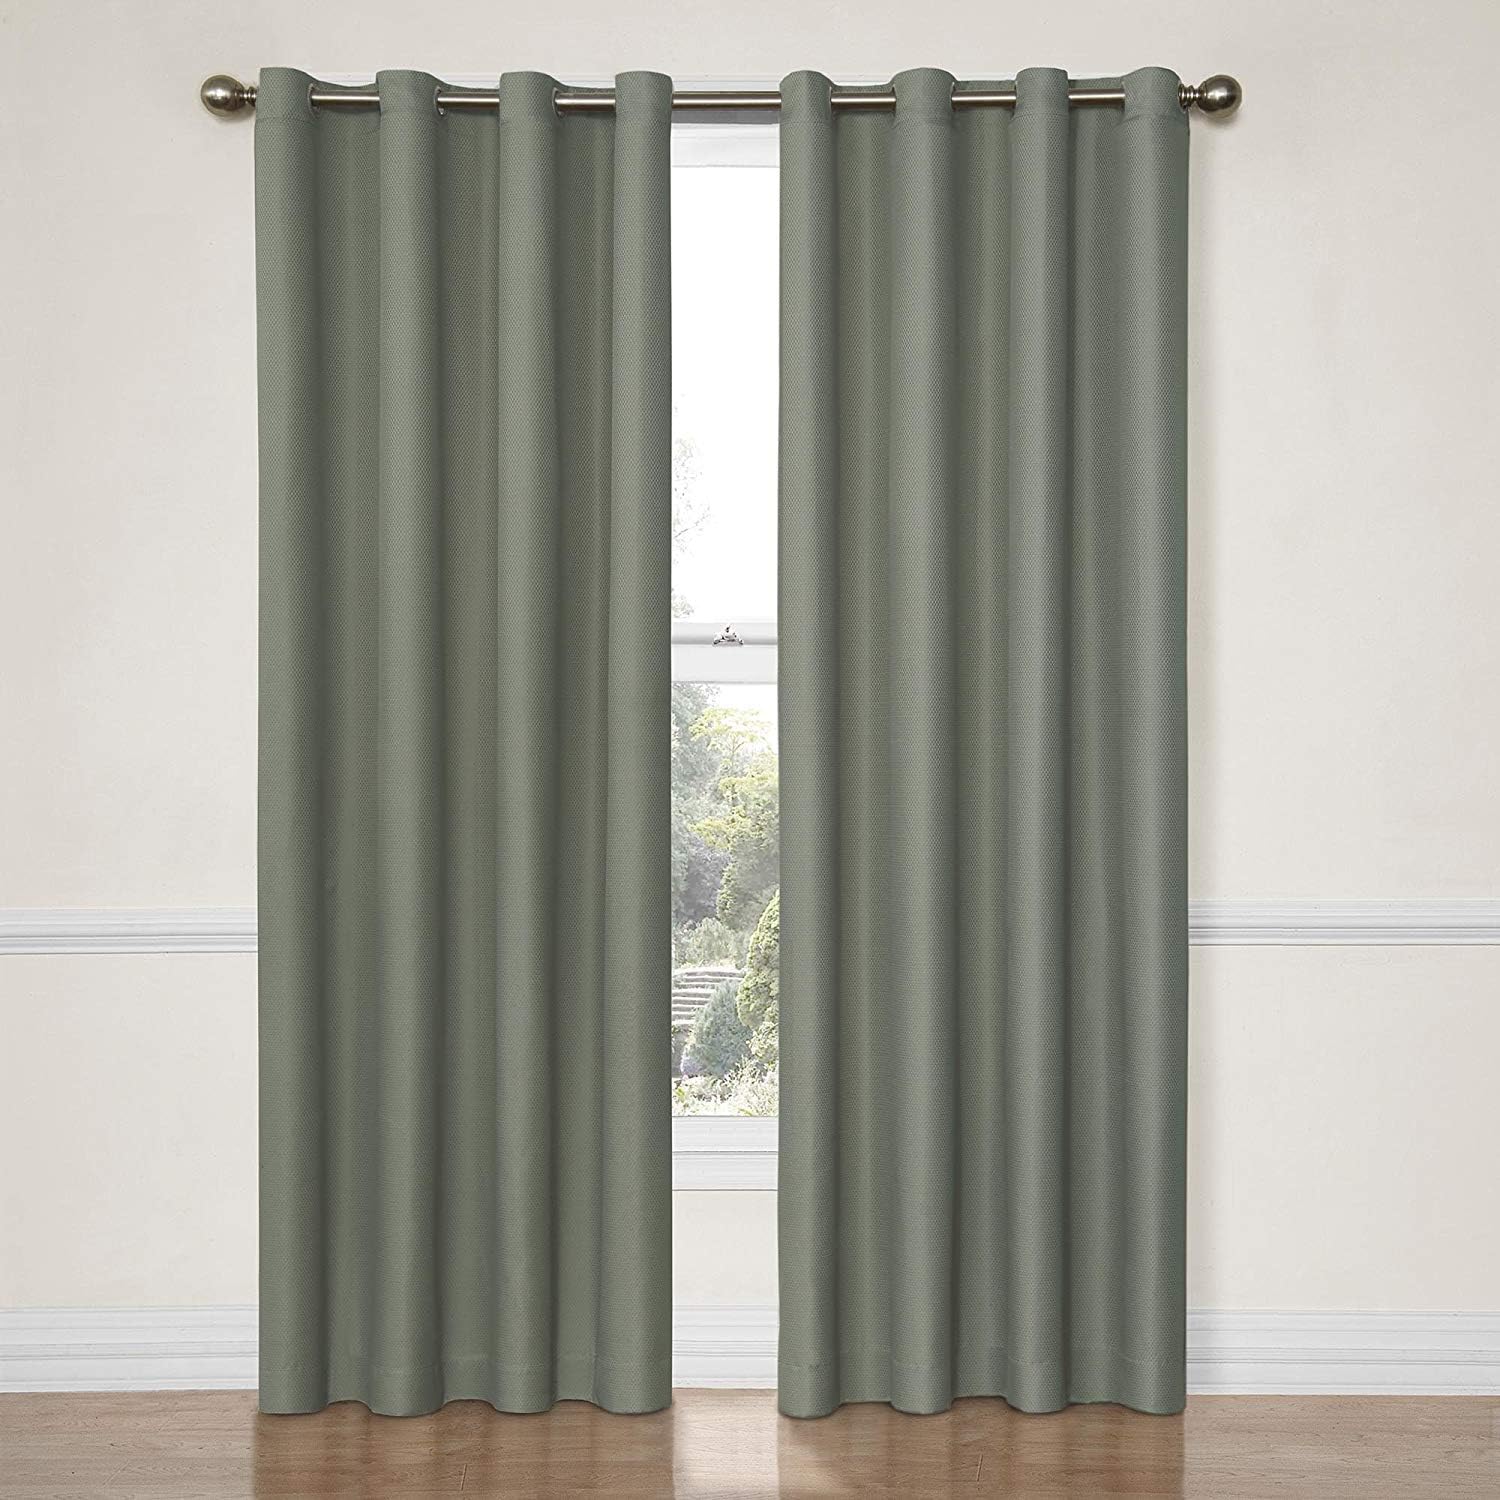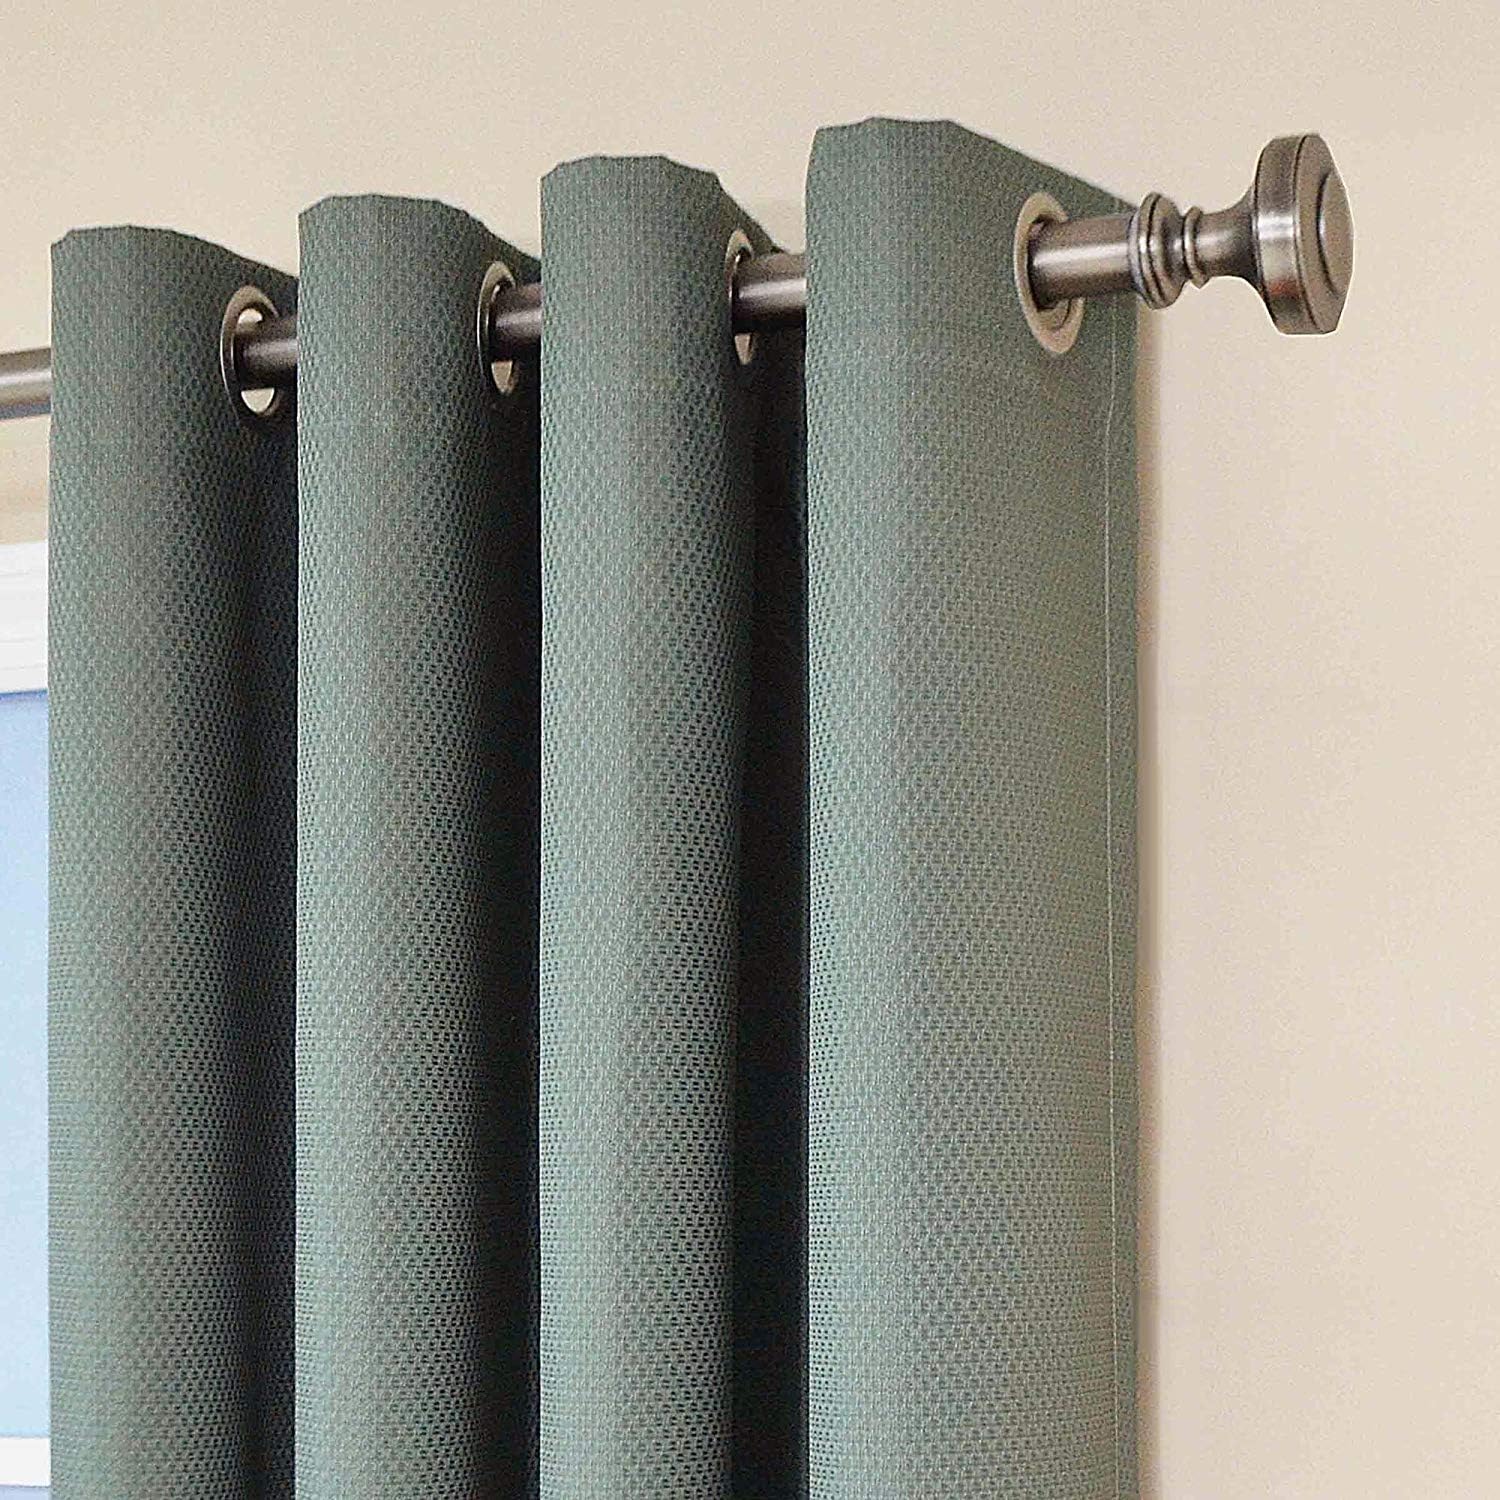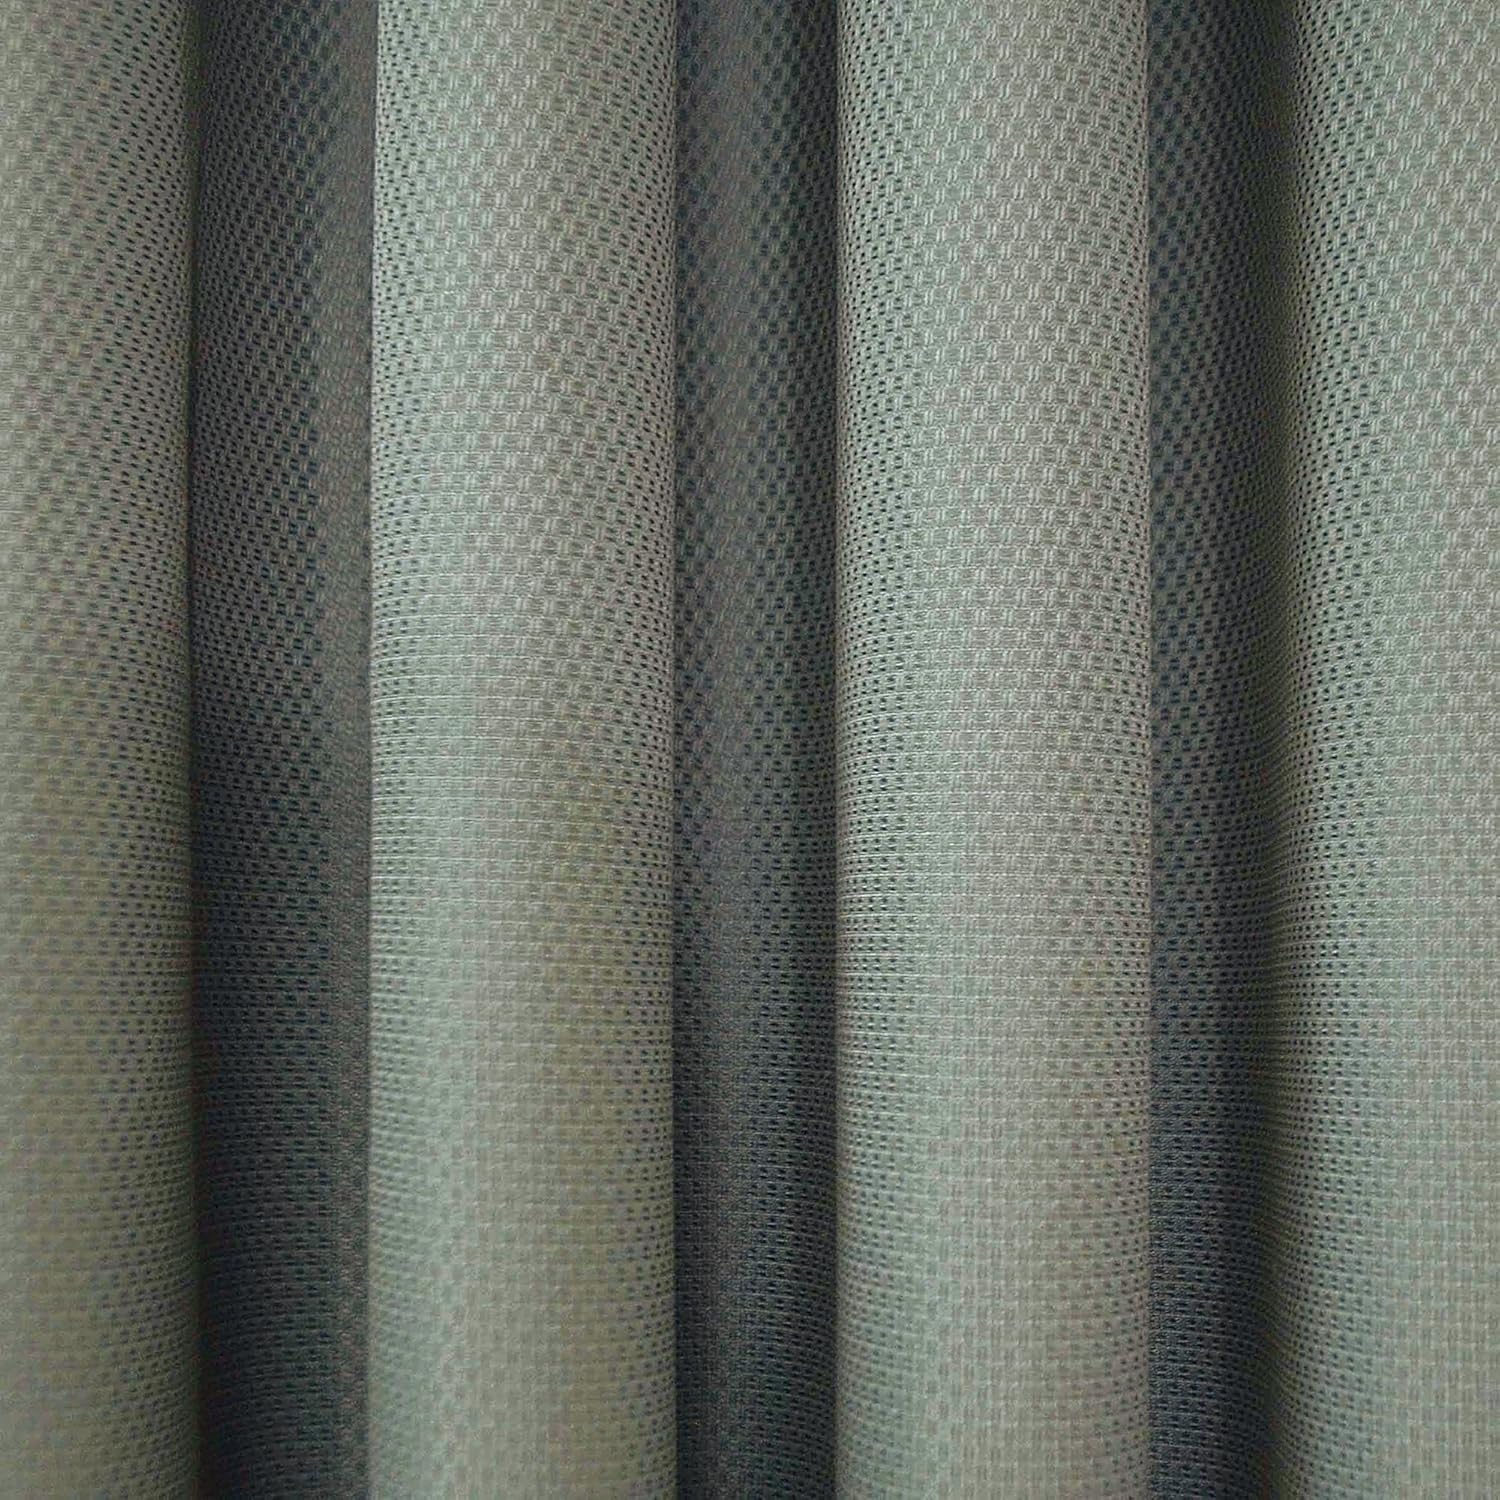
Eclipse Dane Thermal Insulated Single Panel Grommet Top Darkening Curtains for Living Room, 52" x 95", River Blue
Category: Amazon Home
Transform any room in your home with the Eclipse Dane blackout curtain. Independently tested, eclipse offers a superior blend of window fashion design and blackout technology for any decor. Update the bedroom, living room or dining room and enjoy the light blocking, noise reducing, energy-saving benefits of Eclipse. Perfect for daytime sleepers of all ages, home theater enthusiasts and energy saving conscious home owners, Eclipse curtains offer style versatility for any living space. The patented Thermal back process transforms ordinary drapery panels into a light-blocking, noise-reducing, energy saving solution for the home. The white, foam backing technology enhances any window treatment while allowing for the same drapability of naturally flowing curtains. Hang eclipse curtains in any bedroom to achieve an optimal sleeping environment. Each Eclipse Dane grommet panel measures an extra wide 52" in your choice of 63", 84" or 95" lengths. 1.5" brushed nickel grommets accommodates a 1" rod. Intricate dobby weave creates subtle textured pattern. Hang two drapery panels on decorative curtain rod for optimal light-blocking coverage and decorative style. Curtain rod sold separately. Available in 5 fashion colors including black, chocolate brown, smoke grey and river blue, string beige. Sold as single panel. 100% polyester. Machine wash cold, tumble dry, do not bleach. Imported.
Features: Polyester | Sold as single panel | Blocks over 99% of light compared to ordinary curtains | Reduces unwanted noise. Does not block 100% light. | Helps to save on home heating and cooling costs. Creates the optimal sleep environment. | Brushed nickel grommets accommodates a 1" rod